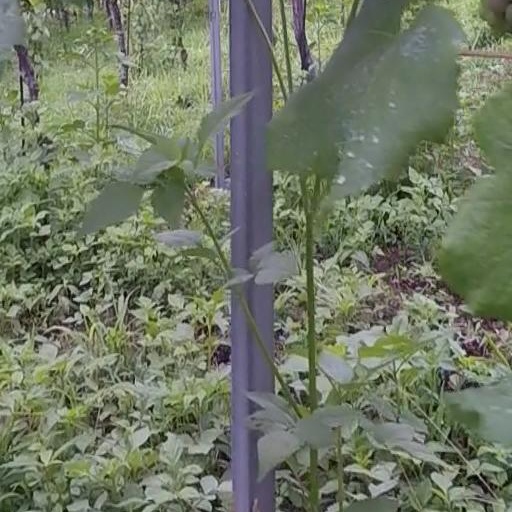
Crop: grape